André Ayew

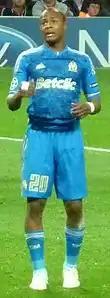
Ayew playing against Arsenal in the 2011–2012 UEFA Champions League

After the successful league campaign with Arles-Avignon, on 16 May 2010, Marseille manager Didier Deschamps confirmed that Ayew would be returning to the team and that he will be earning some significant playing time with the club for the 2010–11 season. On 5 August, Ayew signed a three-year contract extension with Marseille. The new deal kept him at the club until June 2014. Despite the arrival of Loïc Rémy, Ayew was inserted as a starter by Deschamps and scored his first goal in the second league match of the season against Valenciennes in a 3–2 defeat. Following the international break in September, he scored a double against his former club Arles-Avignon in a 3–0 win.